Marshall County Courthouse (Iowa)

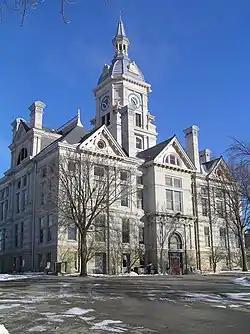
The south elevation in 2007

The Marshall County Courthouse is located in Marshalltown, Iowa, United States. The current building was completed in 1886 to replace an earlier building. The courthouse is a dominant landmark in downtown Marshalltown. It was individually listed on the National Register of Historic Places in 1972. In 2002 it was listed as a contributing property in the Marshalltown Downtown Historic District. It is the third building the county has used for a courthouse and county business.